Eylesbarrow mine

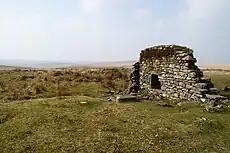
The side wall of stamping mill No. 2

Eylesbarrow mine was a tin mine on Dartmoor, Devon, England that was active during the first half of the 19th century. In its early years it was one of the largest and most prosperous of the Dartmoor tin mines, along with Whiteworks and the Birch Tor and Vitifer mines. Its name has several variant spellings, such as Eylesburrow, Ailsborough, Ellisborough, Hillsborough etc. It was also known as Wheal Ruth for a short period around 1850. The extensive remains lie to the north of the River Plym, less than north-east of Drizzlecombe, on the southern shoulder of the hill called Eylesbarrow on top of which are two prominent Bronze Age barrows.